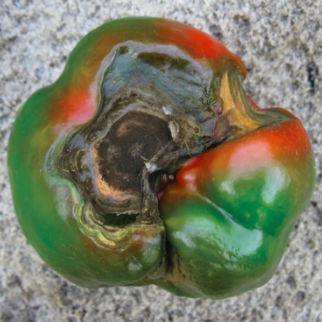
Plant: Bell pepper
Disease: bell pepper blossom end rot